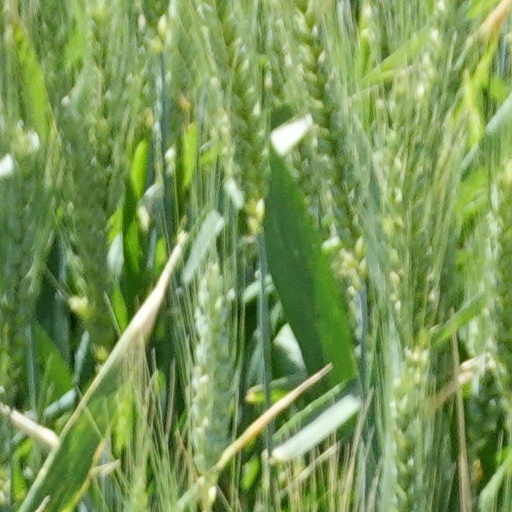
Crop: wheat